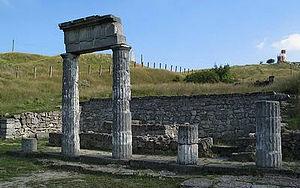
Kertch est une ville de Crimée ayant le statut de municipalité. Sa population s'élevait à 145 265 habitants en 2013.
Cet article recense les sites concernés par l'observatoire mondial des monuments en 2004.